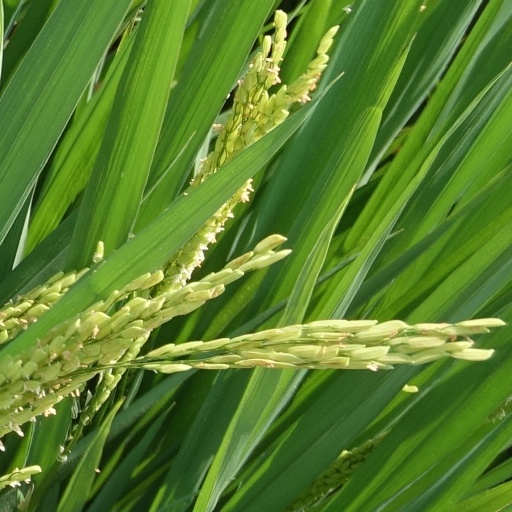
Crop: rice